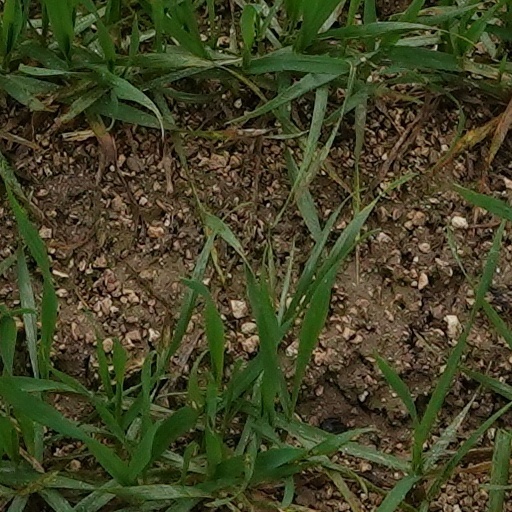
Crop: wheat